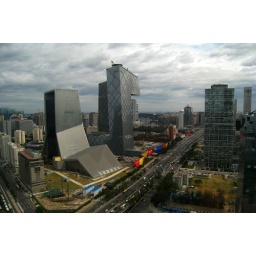
CCTV and TVCC, one week before the Opening Ceremony of the Olympics. Proper clouds in the sky for once!